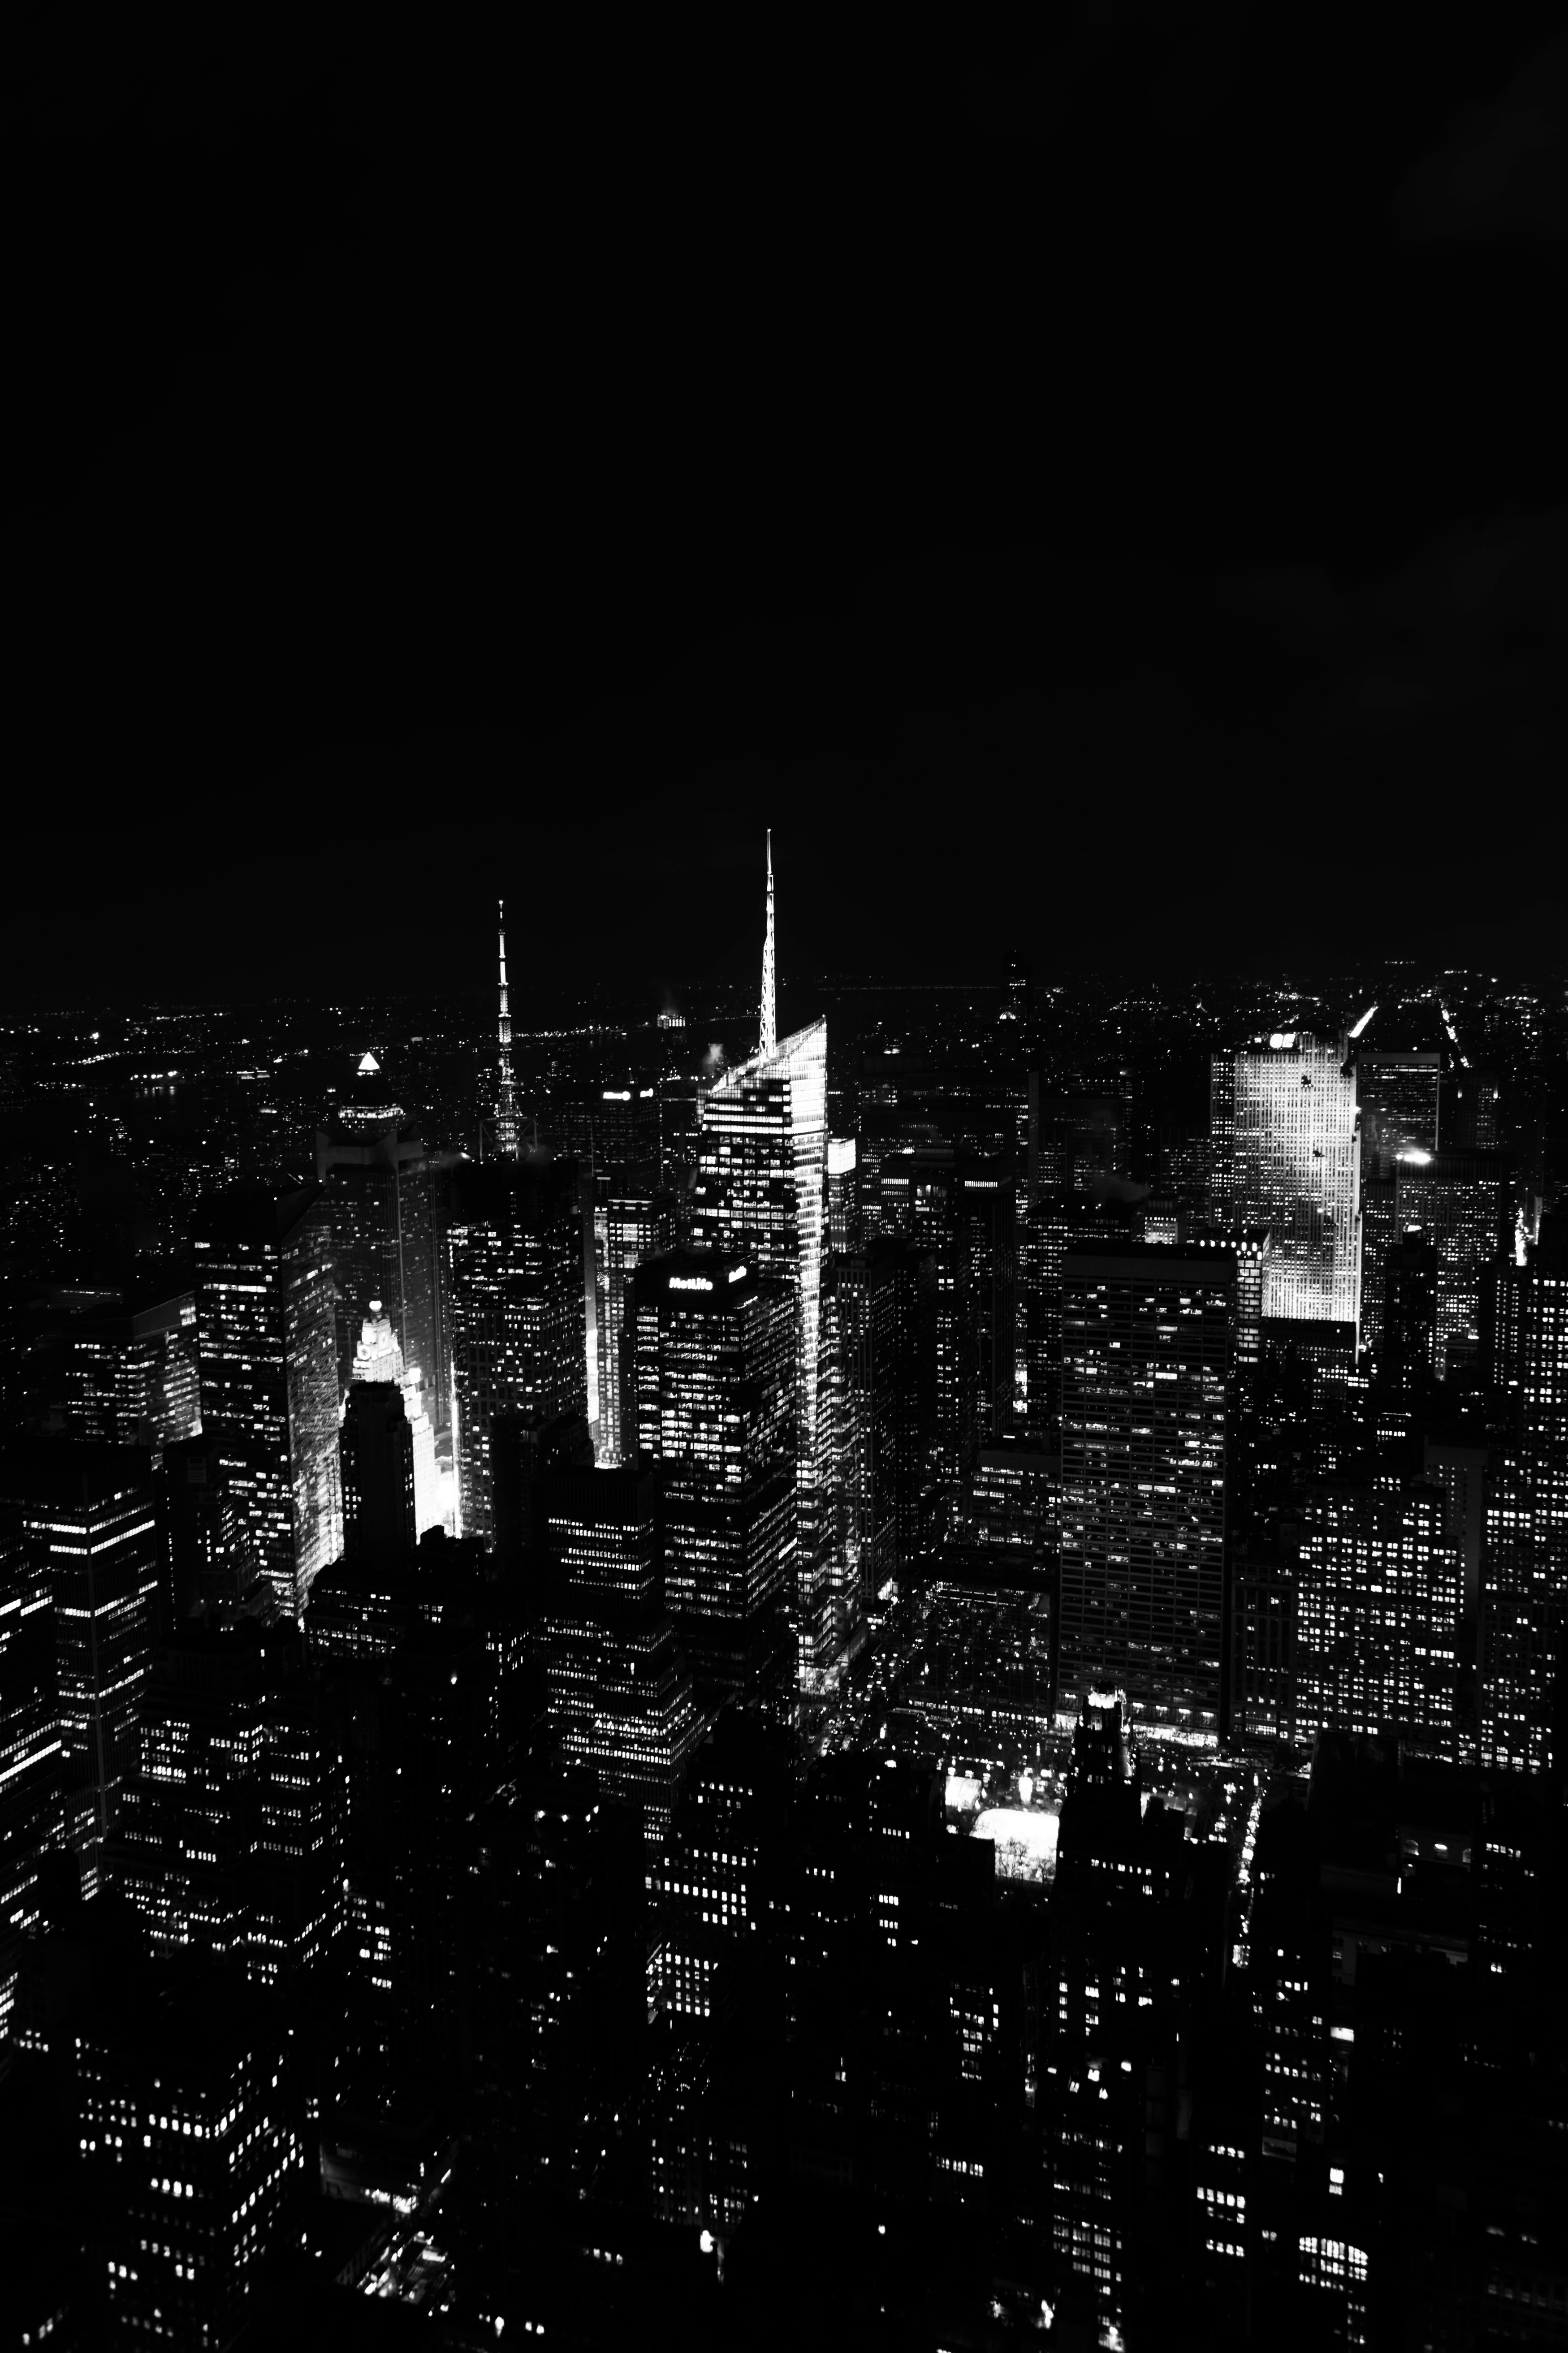
horizon, black and white, skyline, night, photography, view, city, skyscraper, urban, cityscape, panorama, downtown, dark, dusk, lantern, high, darkness, metropolitan, monochrome, aerial, modern, district, lights, skyscrapers, buildings, towers, shape, metropolis, monochrome photography, illumnated, human settlement, atmosphere of earth